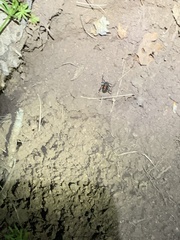
Species: Lactrodectus_hesperus